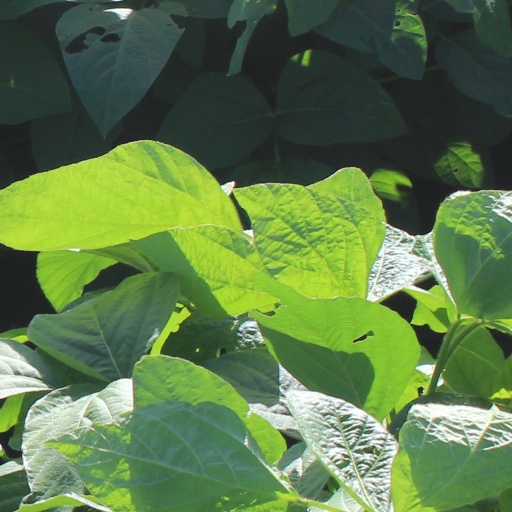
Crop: soybean